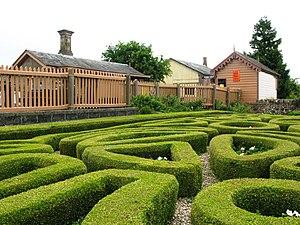
Williton est un village d'Angleterre situé dans le comté du Somerset. C'était le chef-lieu du district de West Somerset.